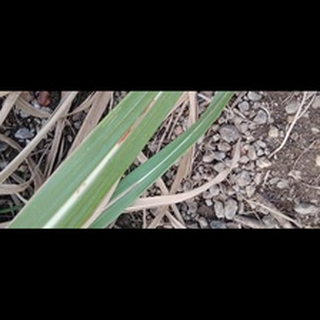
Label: sugarcane_red_rot